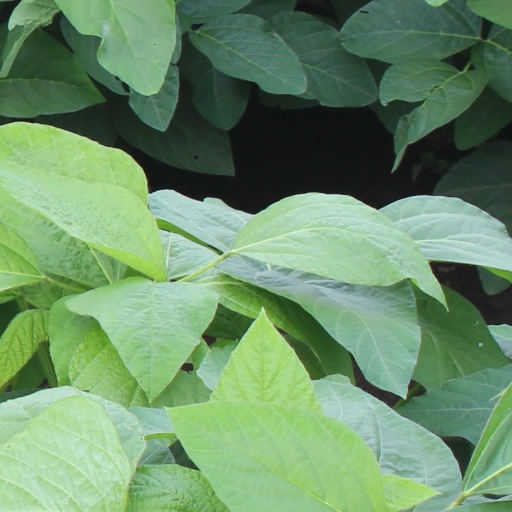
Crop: soybean